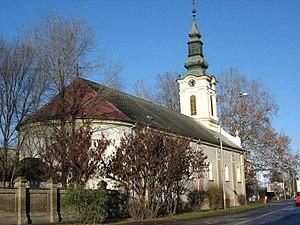
L'église évangélique slovaque de Stara Pazova est une église évangélique slovaque située à Stara Pazova, dans la province de Voïvodine et dans le district de Syrmie en Serbie. Elle est inscrite sur la liste des monuments culturels de grande importance de la République de Serbie.